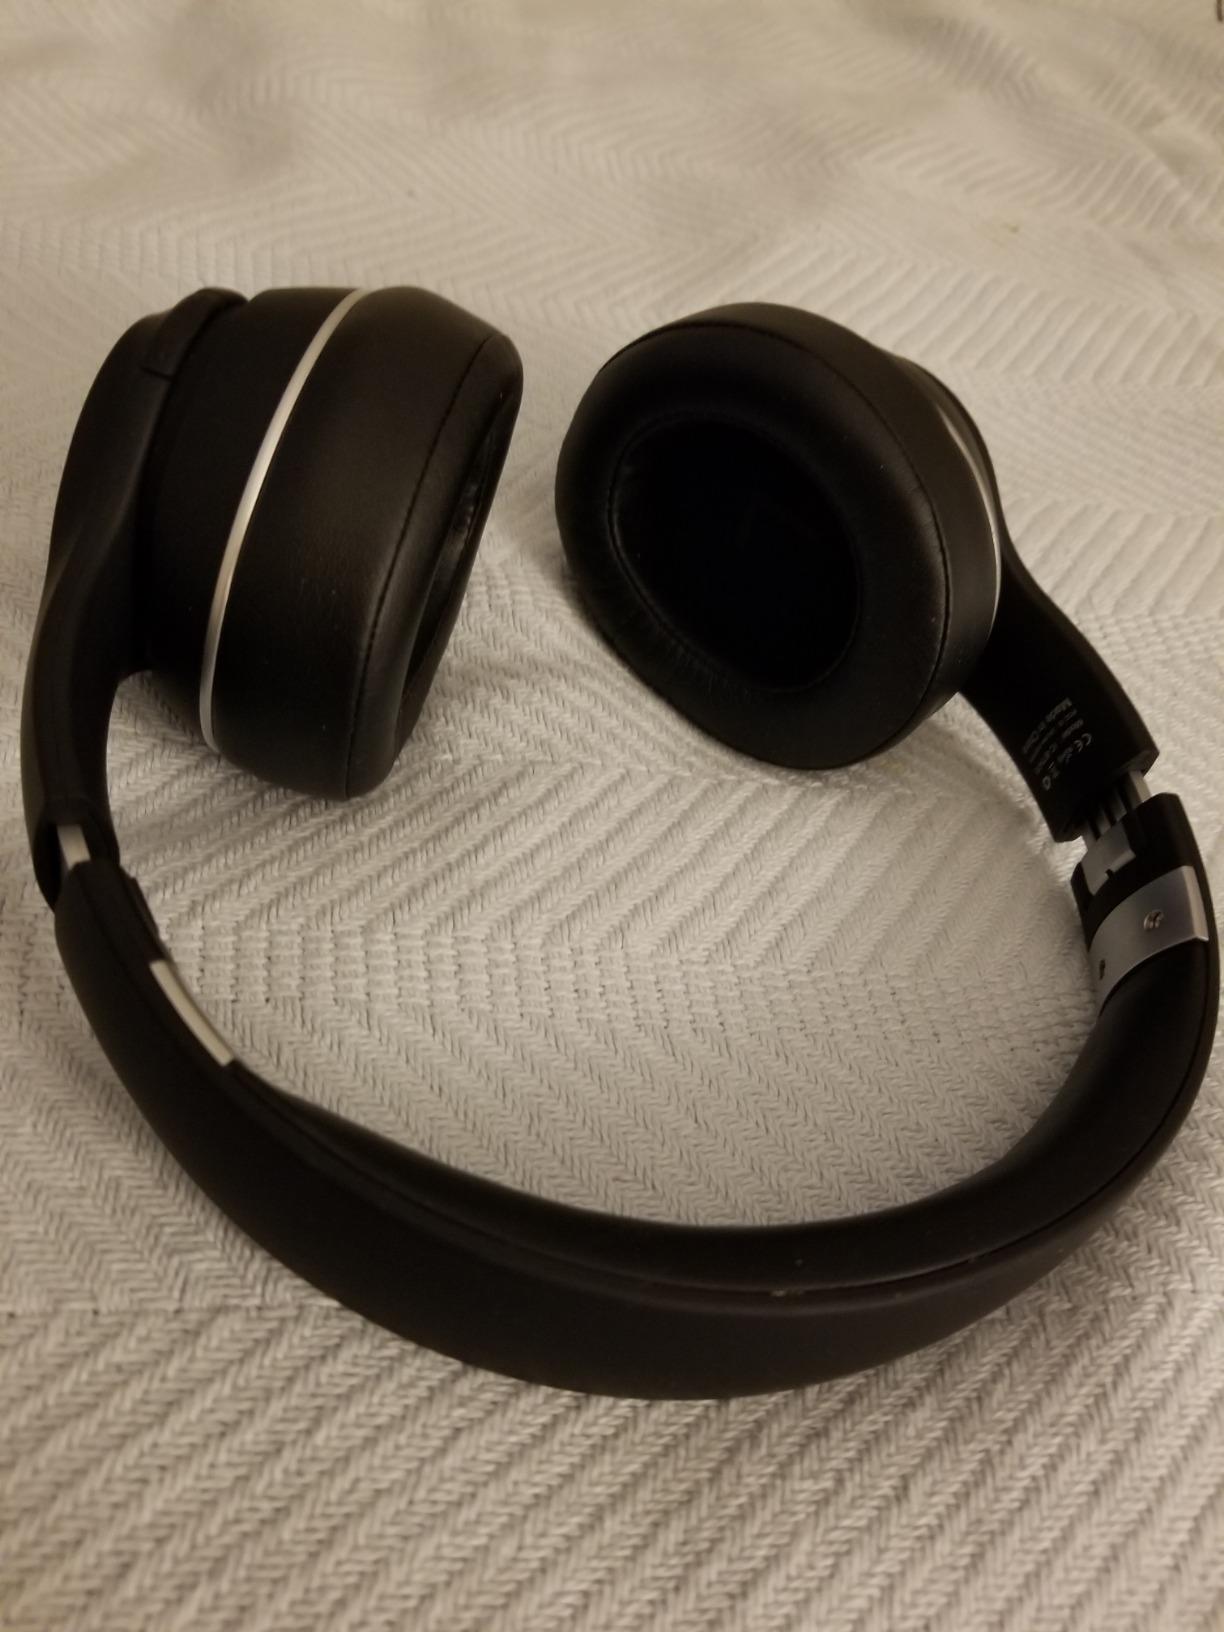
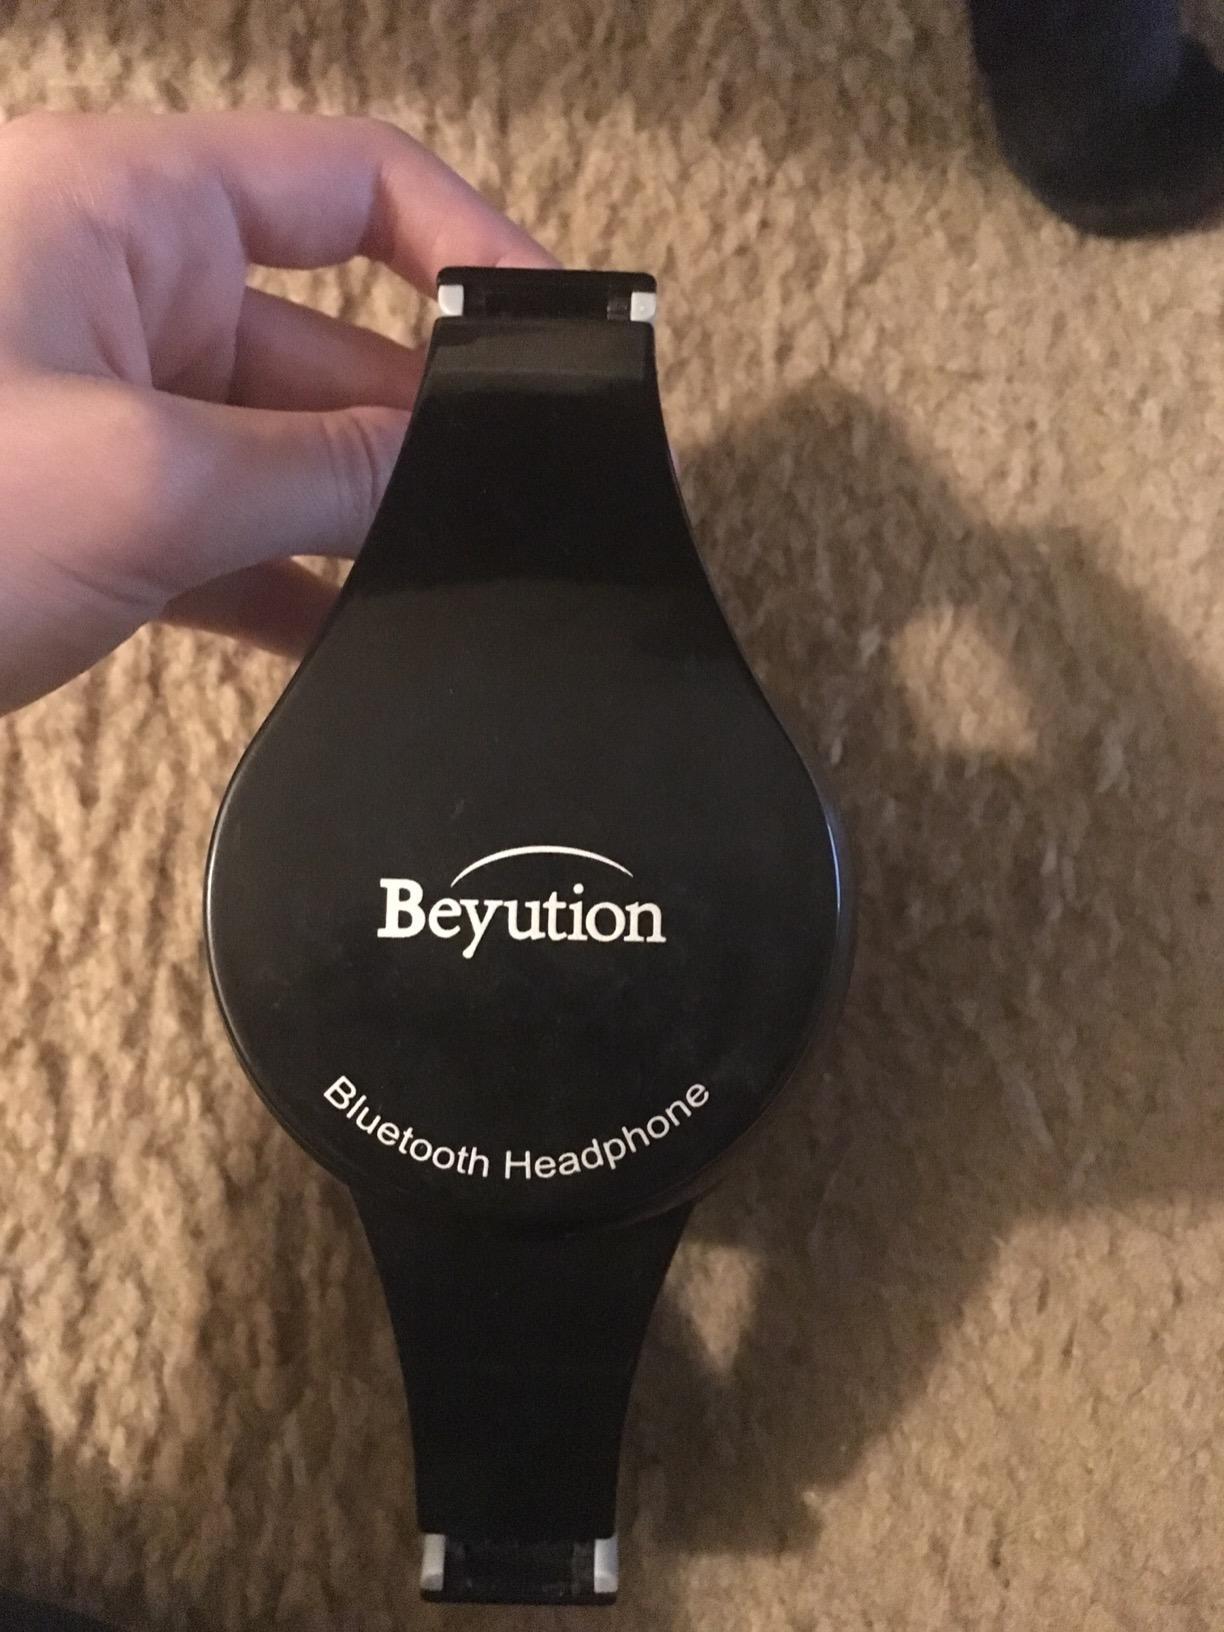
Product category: headphones
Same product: no